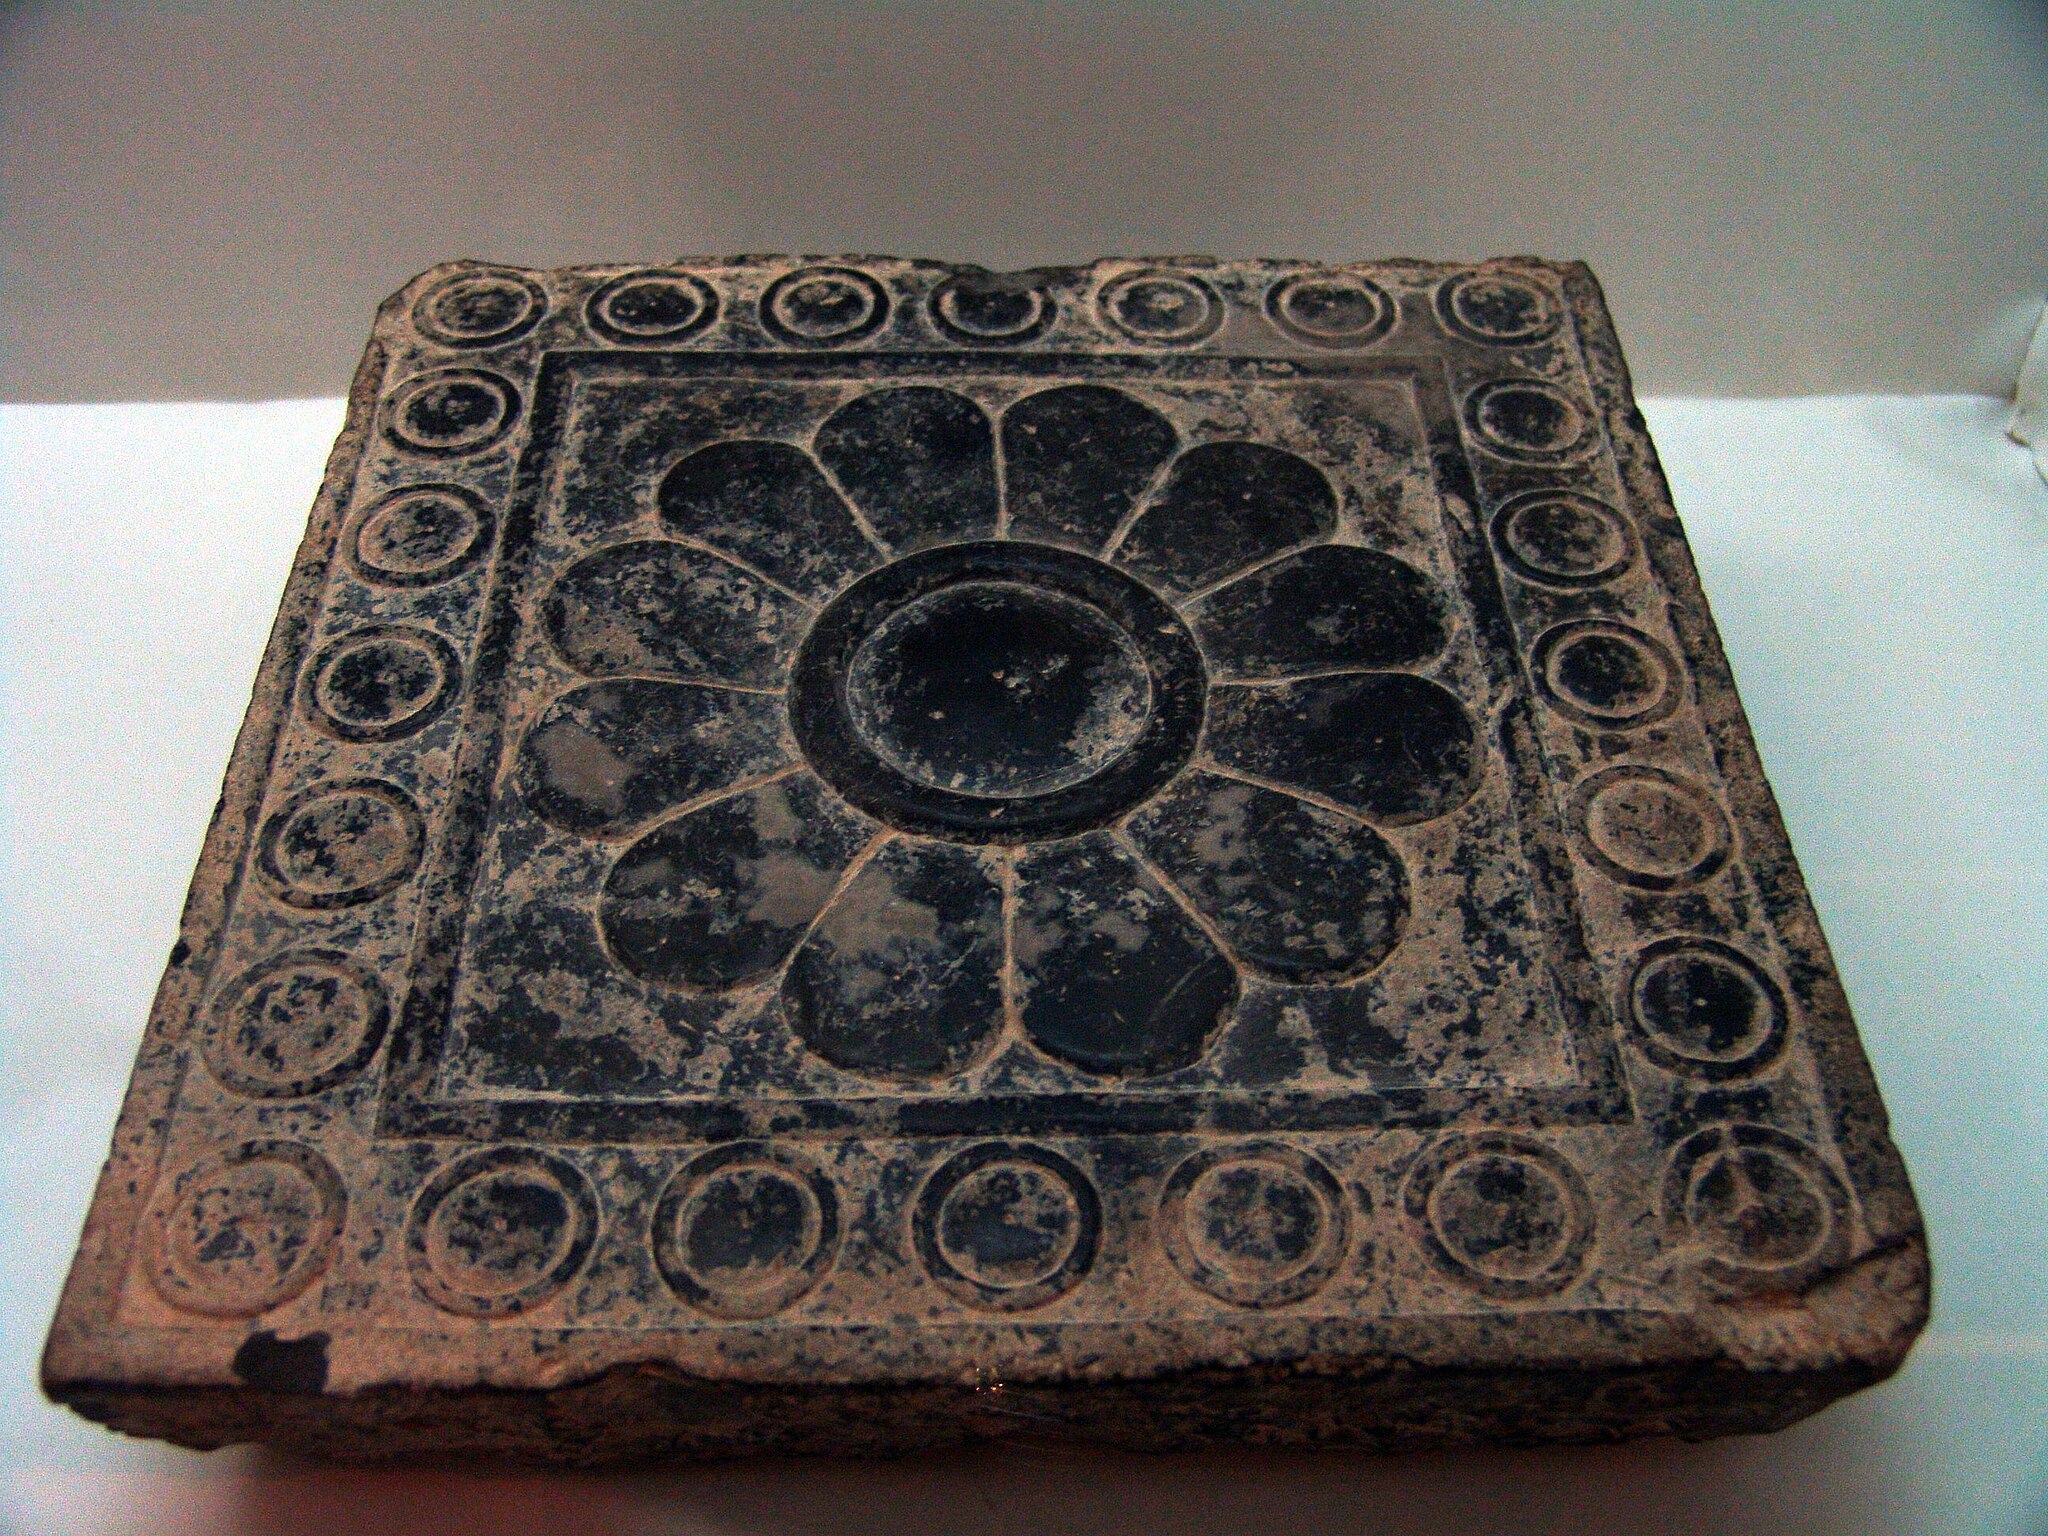
Title: Persepolis 2007 Darafsh (37)
Description: Persepolis
Date: 2007-08-30 09:18:09
Categories: GFDL, Taken with Sony DSC-F828, Museum of Persepolis, License migration redundant, Self-published work, Files with coordinates missing SDC location of creation, 2007 in Persepolis, Photos by Darafsh Kaviyani